Scale test car

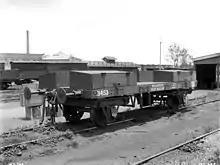
An Australian scale test car

A scale test car is a type of railroad car in maintenance of way service. Its purpose is to calibrate the weighing scales used to weigh loaded railroad cars. Scale test cars are of a precisely known weight so that the track scale can be calibrated against them.